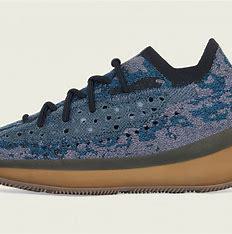
Brand: Adidas
Model: Yeezy Boost 380